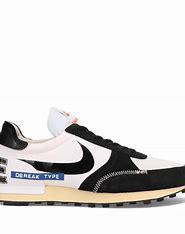
Brand: Nike
Model: Dbreak Type